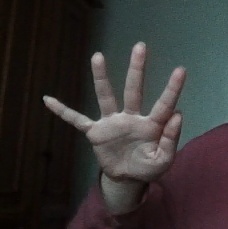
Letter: sheen